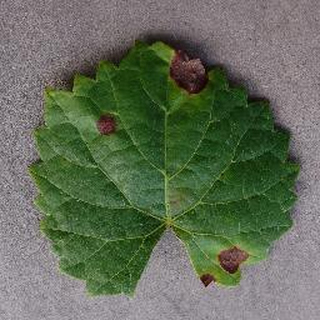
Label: grape_black_rot